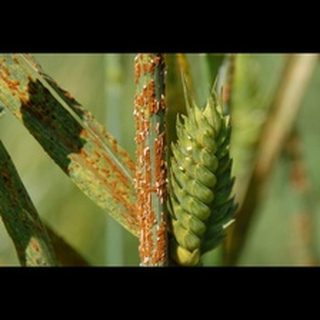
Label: wheat_tan_spot